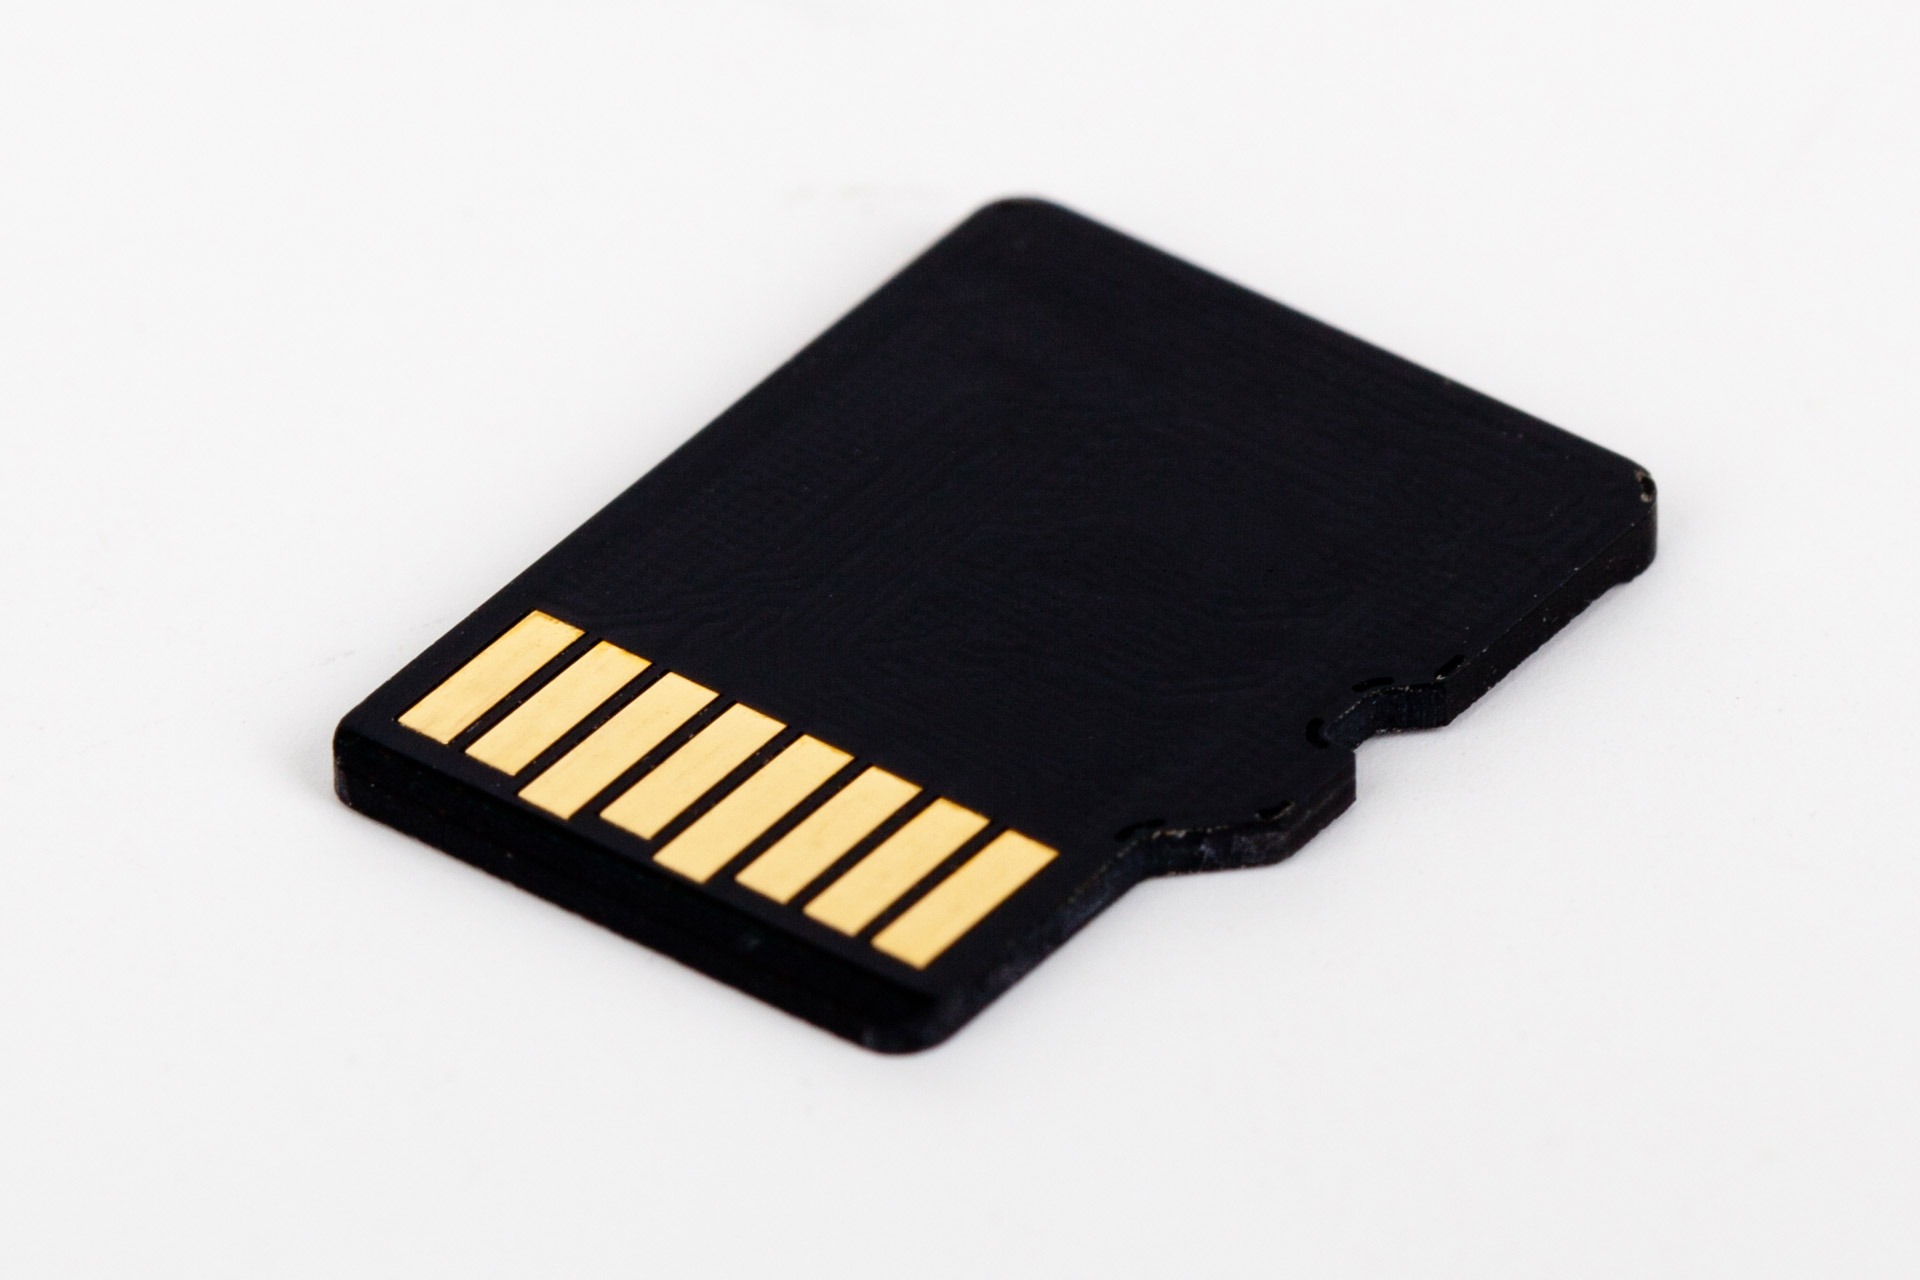
technology, isolated, equipment, small, electronic, storage, tiny, digital, media, mini, disk, compact, secure, data, portable, flash memory, electronic device, electronics accessory, data storage device, usb flash drive, micro sd card